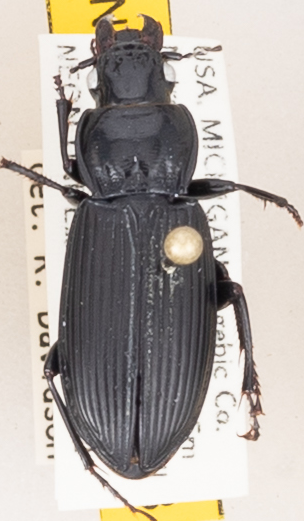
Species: Pterostichus melanarius melanarius
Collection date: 2018-08-22
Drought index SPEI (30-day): -0.842
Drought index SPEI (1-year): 0.32
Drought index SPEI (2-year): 1.578